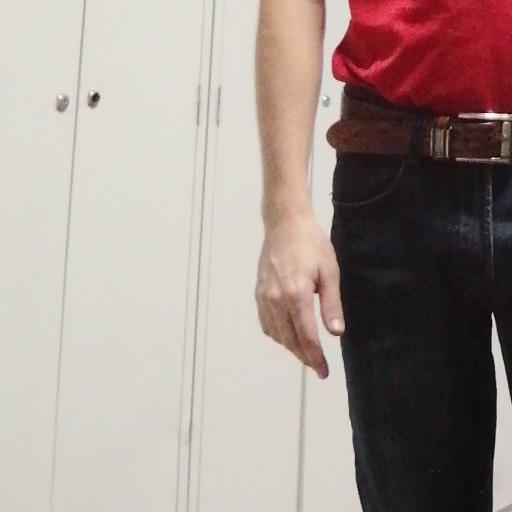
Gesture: no_gesture